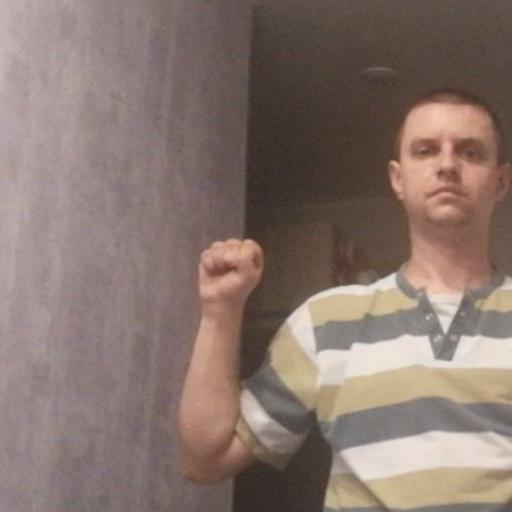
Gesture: fist